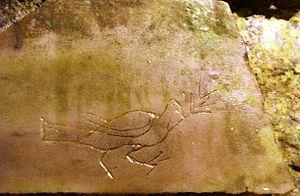
Le rameau d'olivier est, dans la culture occidentale, un symbole de la paix ou de la victoire. C'est un emprunt de l'ancienne civilisation grecque. Dans certaines cultures, il était porté par des jeunes mariées.